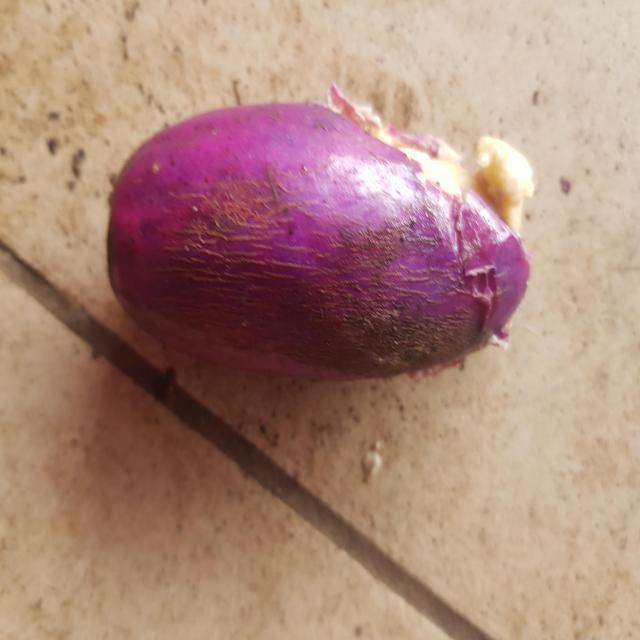
Plum grade: rotten